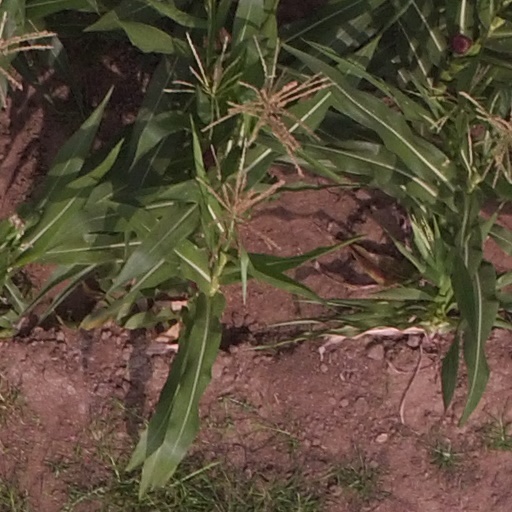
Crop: maize; corn